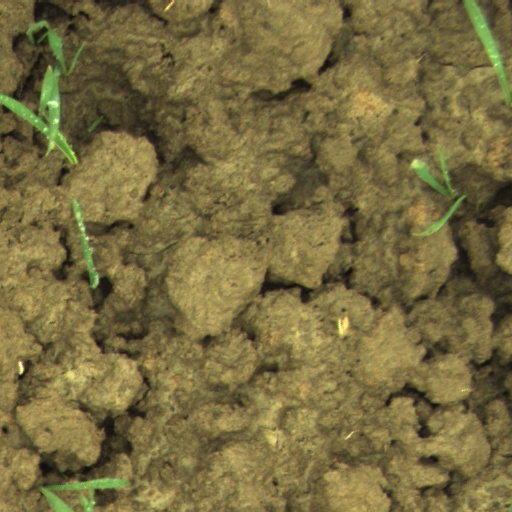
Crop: wheat